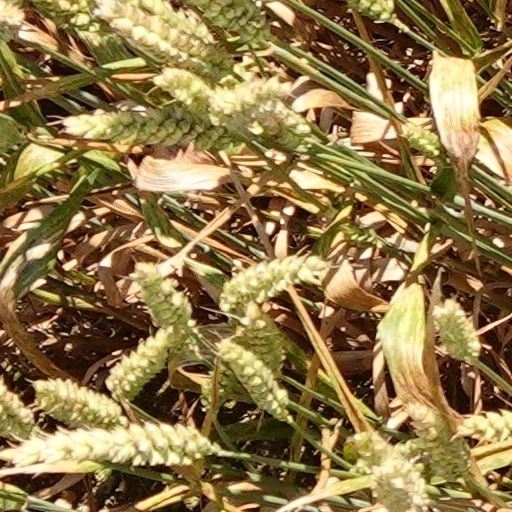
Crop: wheat